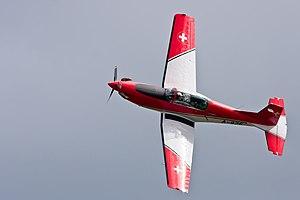
Les Forces aériennes suisses sont, avec les forces terrestres, l'une des deux branches des forces armées suisses.
Le Pilatus PC-7 Turbo Trainer est un avion d'entraînement à turbopropulseur fabriqué par le constructeur suisse Pilatus Aircraft. L’appareil, capable de toutes les fonctions d’entraînement de base, a été sélectionné par plus de 20 forces aériennes comme avion d'entraînement. Depuis son introduction en 1978, près de 500 exemplaires ont été vendus, la majorité étant encore en service. La flotte mondiale de PC-7 a effectué plus d'un million d'heures de vol.